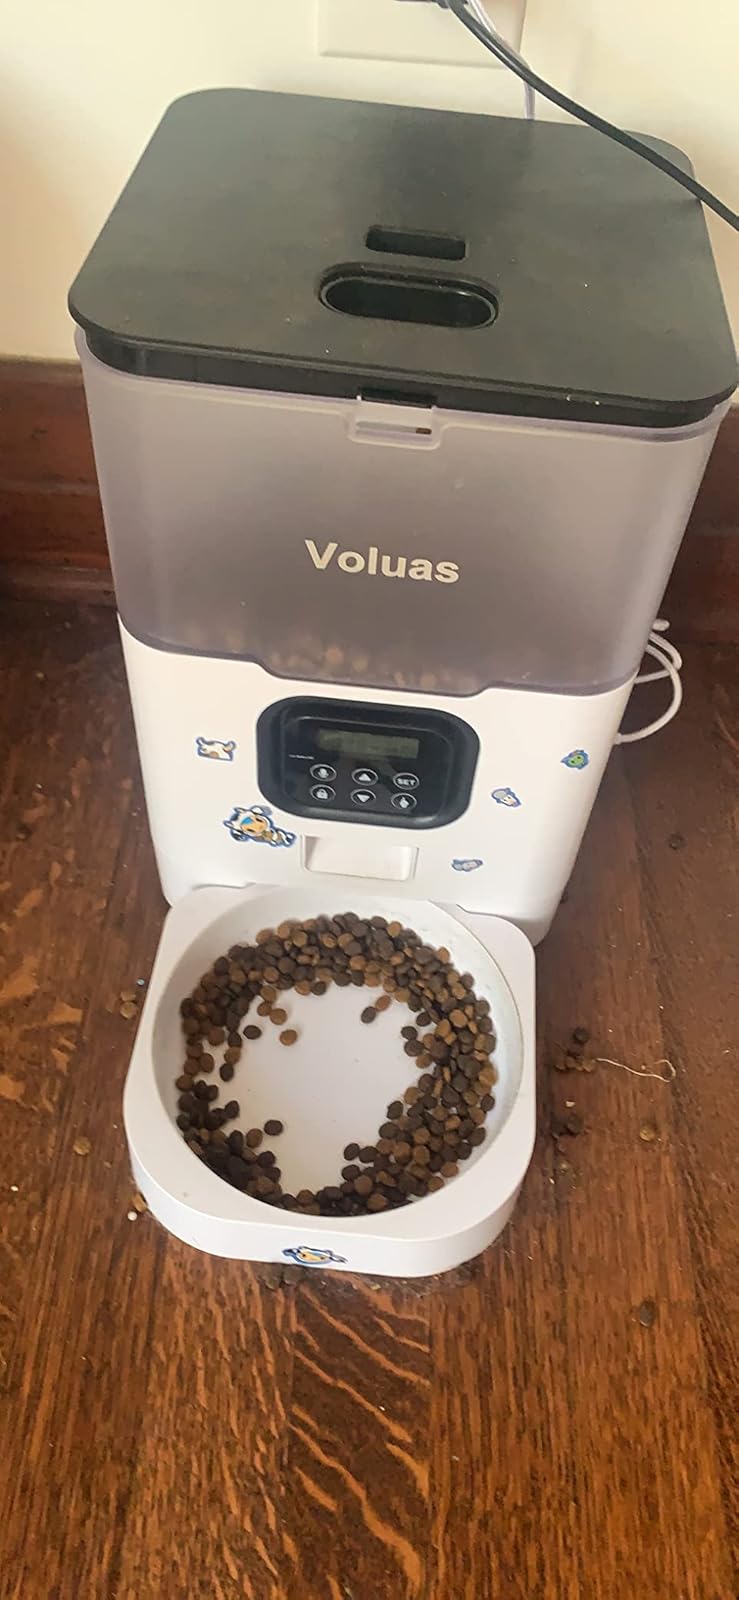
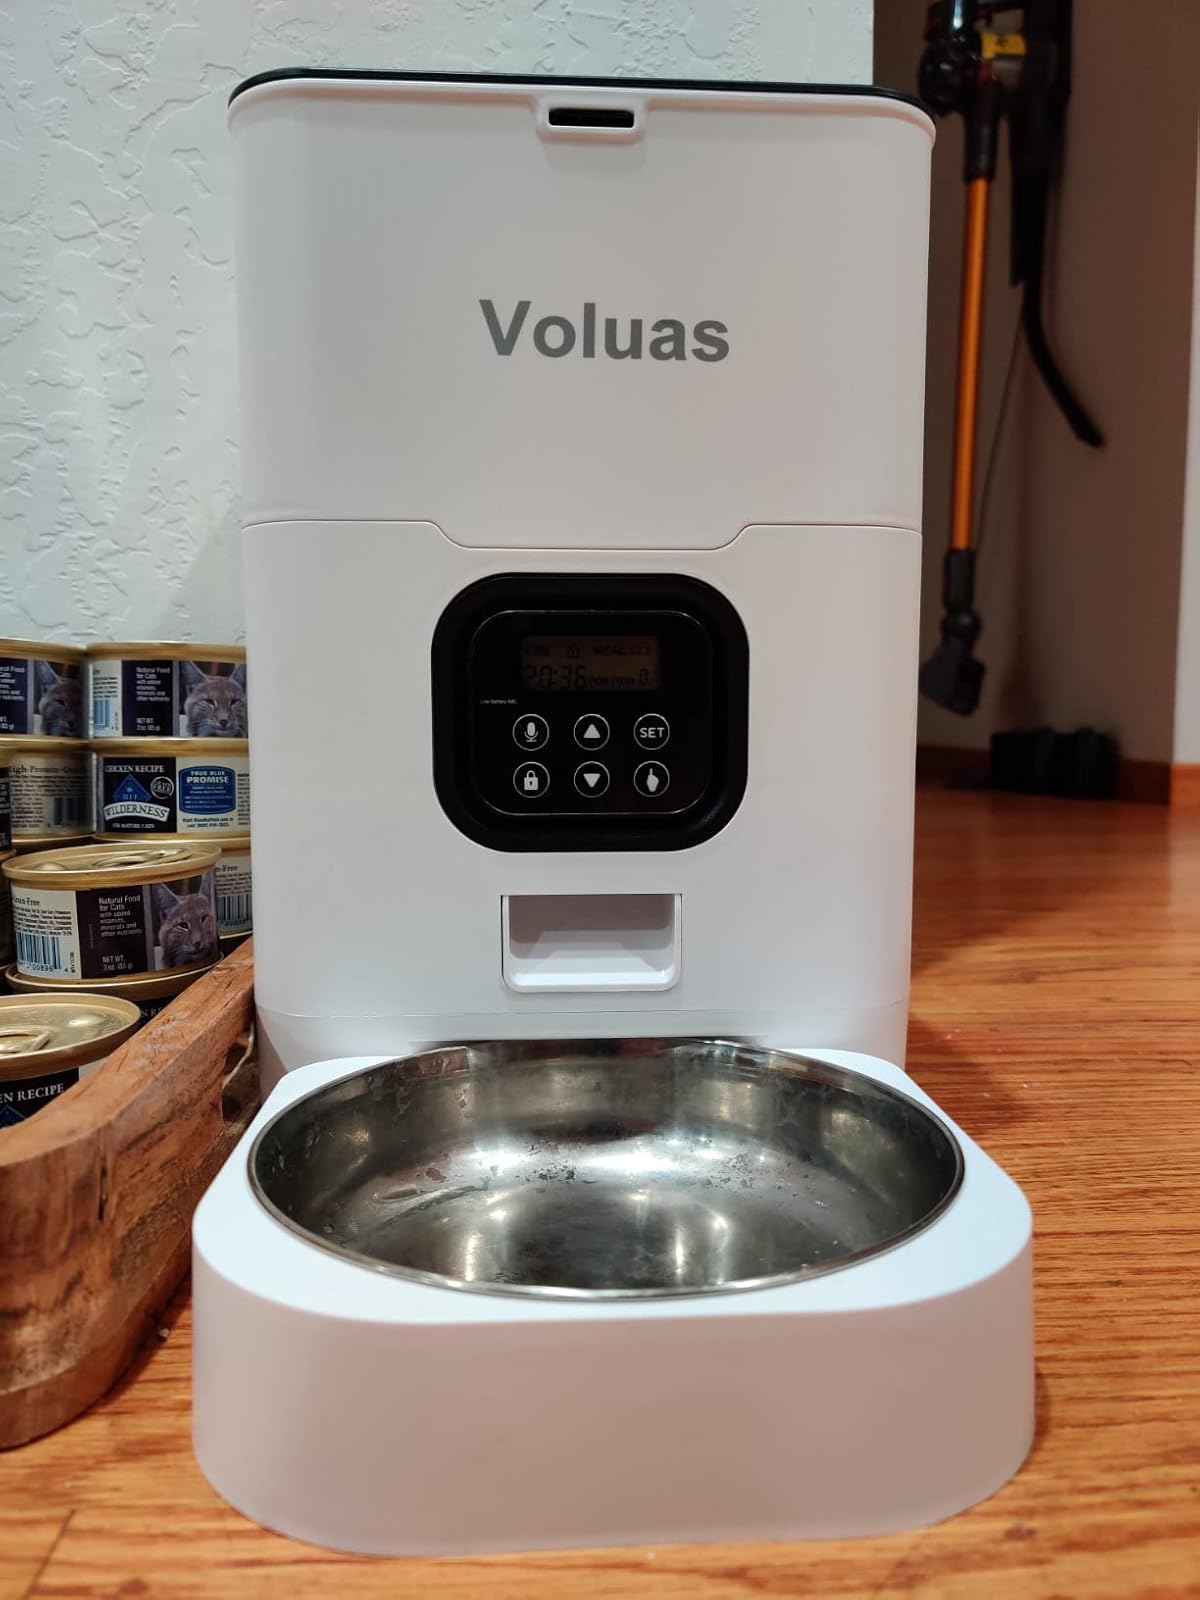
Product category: items_feeder
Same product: no